Biofuel

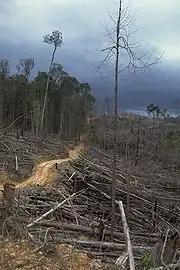
Deforestation in Indonesia, to make way for an oil palm plantation.

Global biofuel production was 81 Mtoe in 2017 which represented an annual increase of about 3% compared to 2010. In 2017, the US was the largest biofuel producer in the world producing 37 Mtoe, followed by Brazil and South America at 23 Mtoe and Europe (mainly Germany) at 12 Mtoe.